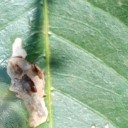
Label: Miner